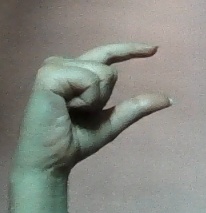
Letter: dal